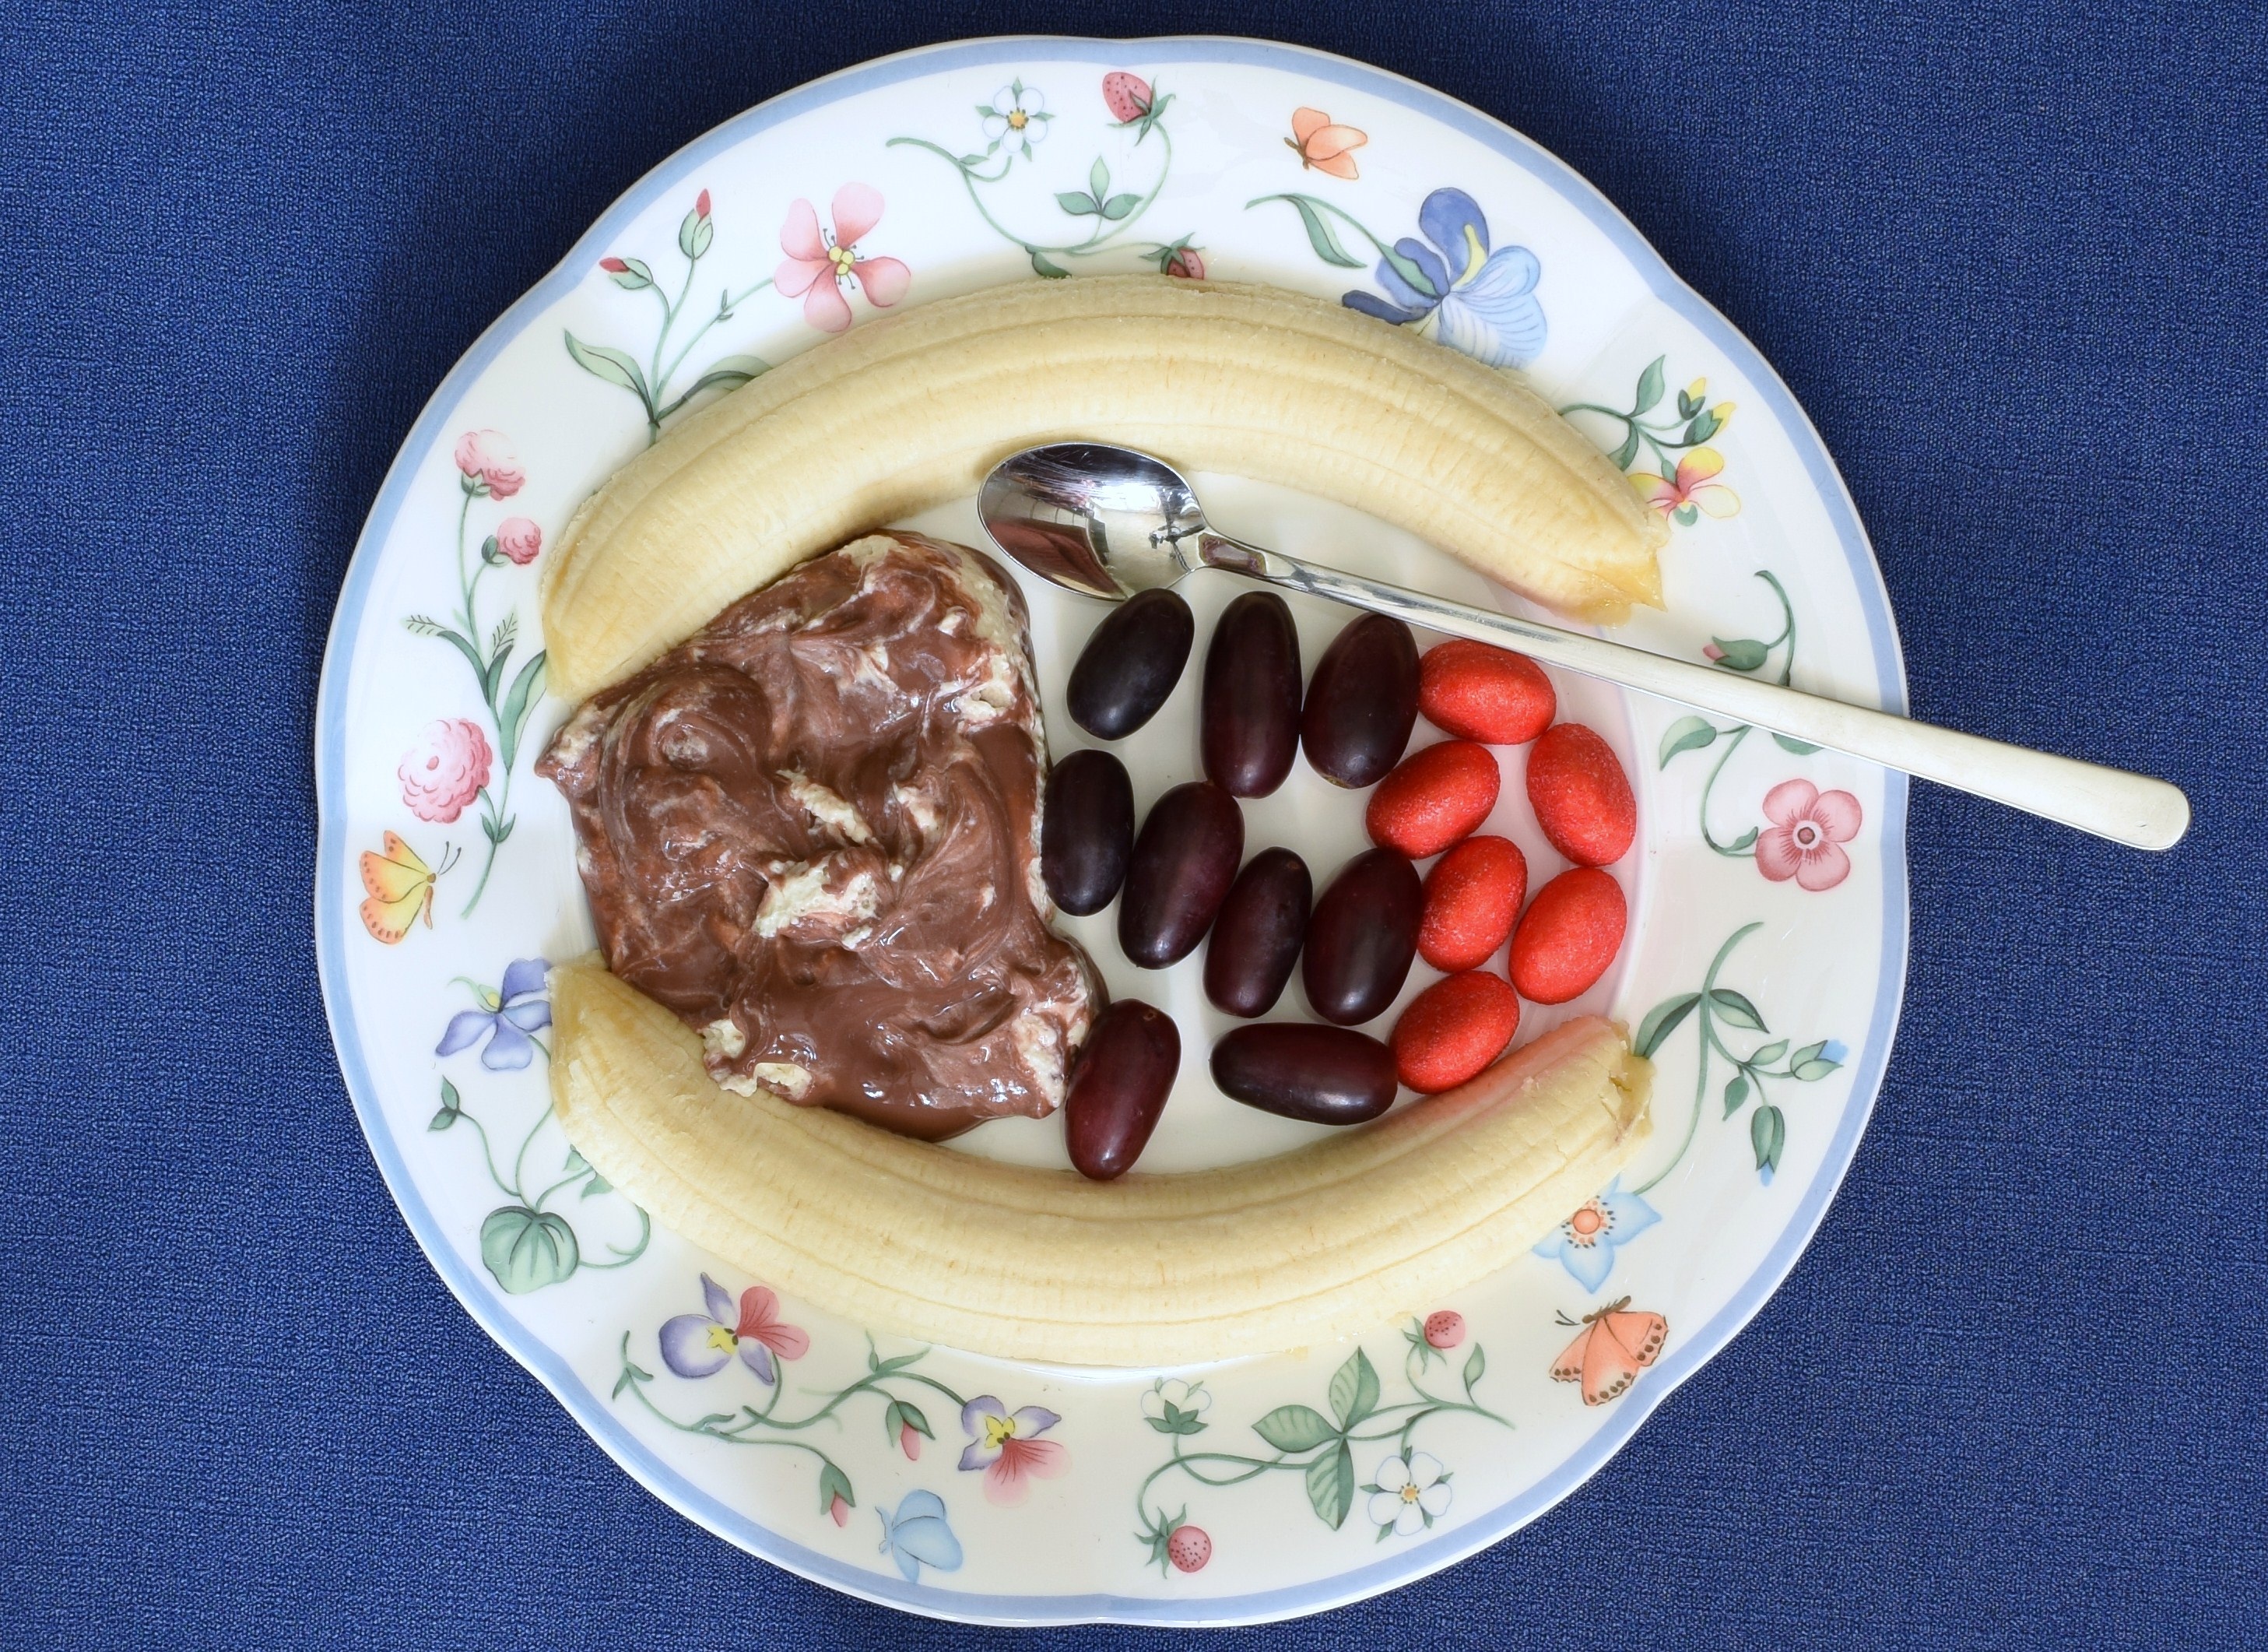
sweet, dish, meal, food, produce, plate, banana, breakfast, ice cream, dessert, eat, cuisine, cream, delicious, dairy product, sweet dish, sugar, grapes, fruits, creamy, pudding, sin, unhealthy, chocolate pudding, haribo, kalaorien, dickmacher